Ruth Erb Hoffman

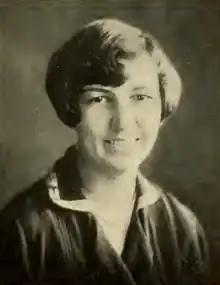
Ruth Erb Hoffman, from the 1926 yearbook of Wellesley College

Ruth M. Erb Hoffman (1902 – May 9, 1968) was an American artist and sculptor, based in Buffalo, New York.